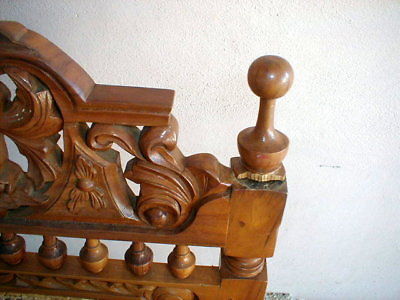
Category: chair